Alterations of Aragon

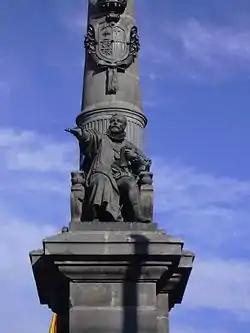
Statue of Juan V de Lanuza in the monument to the justice system in Zaragoza.

The events occurred in Aragon during the reign of Philip II are known as the Alterations of Aragon. The Kingdom of Aragon remained quiet during the first half of the 16th century, while the War of the Communities in Castile and the Germanies in Valencia were in progress.